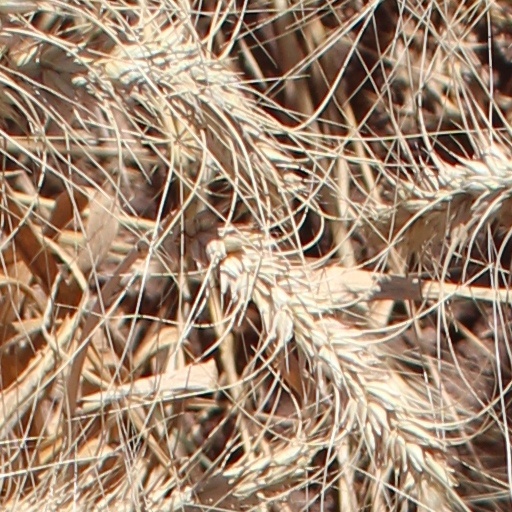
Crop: wheat